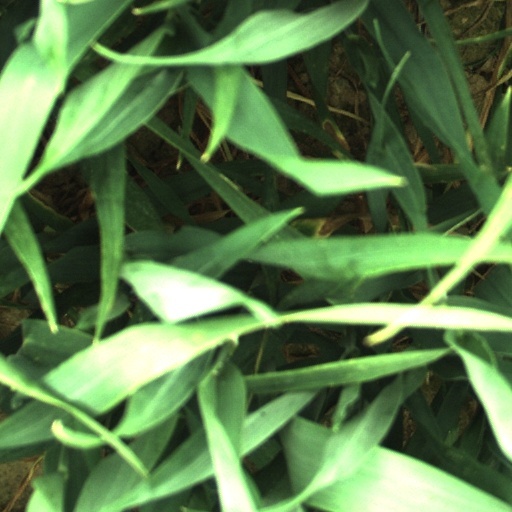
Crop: wheat